Erika Guevara Rosas

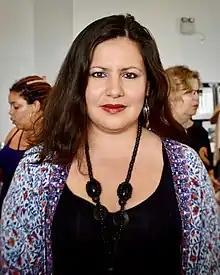
Erika Guevara Rosas at AWID 2016

Erika Guevara Rosas is a Mexican-American human rights lawyer and feminist, and the Senior Director for Research, Advocacy, Policy and Campaigns at Amnesty International (AI). Prior to her tenure with Amnesty International, she was the Americas Director at the Global Fund for Women.